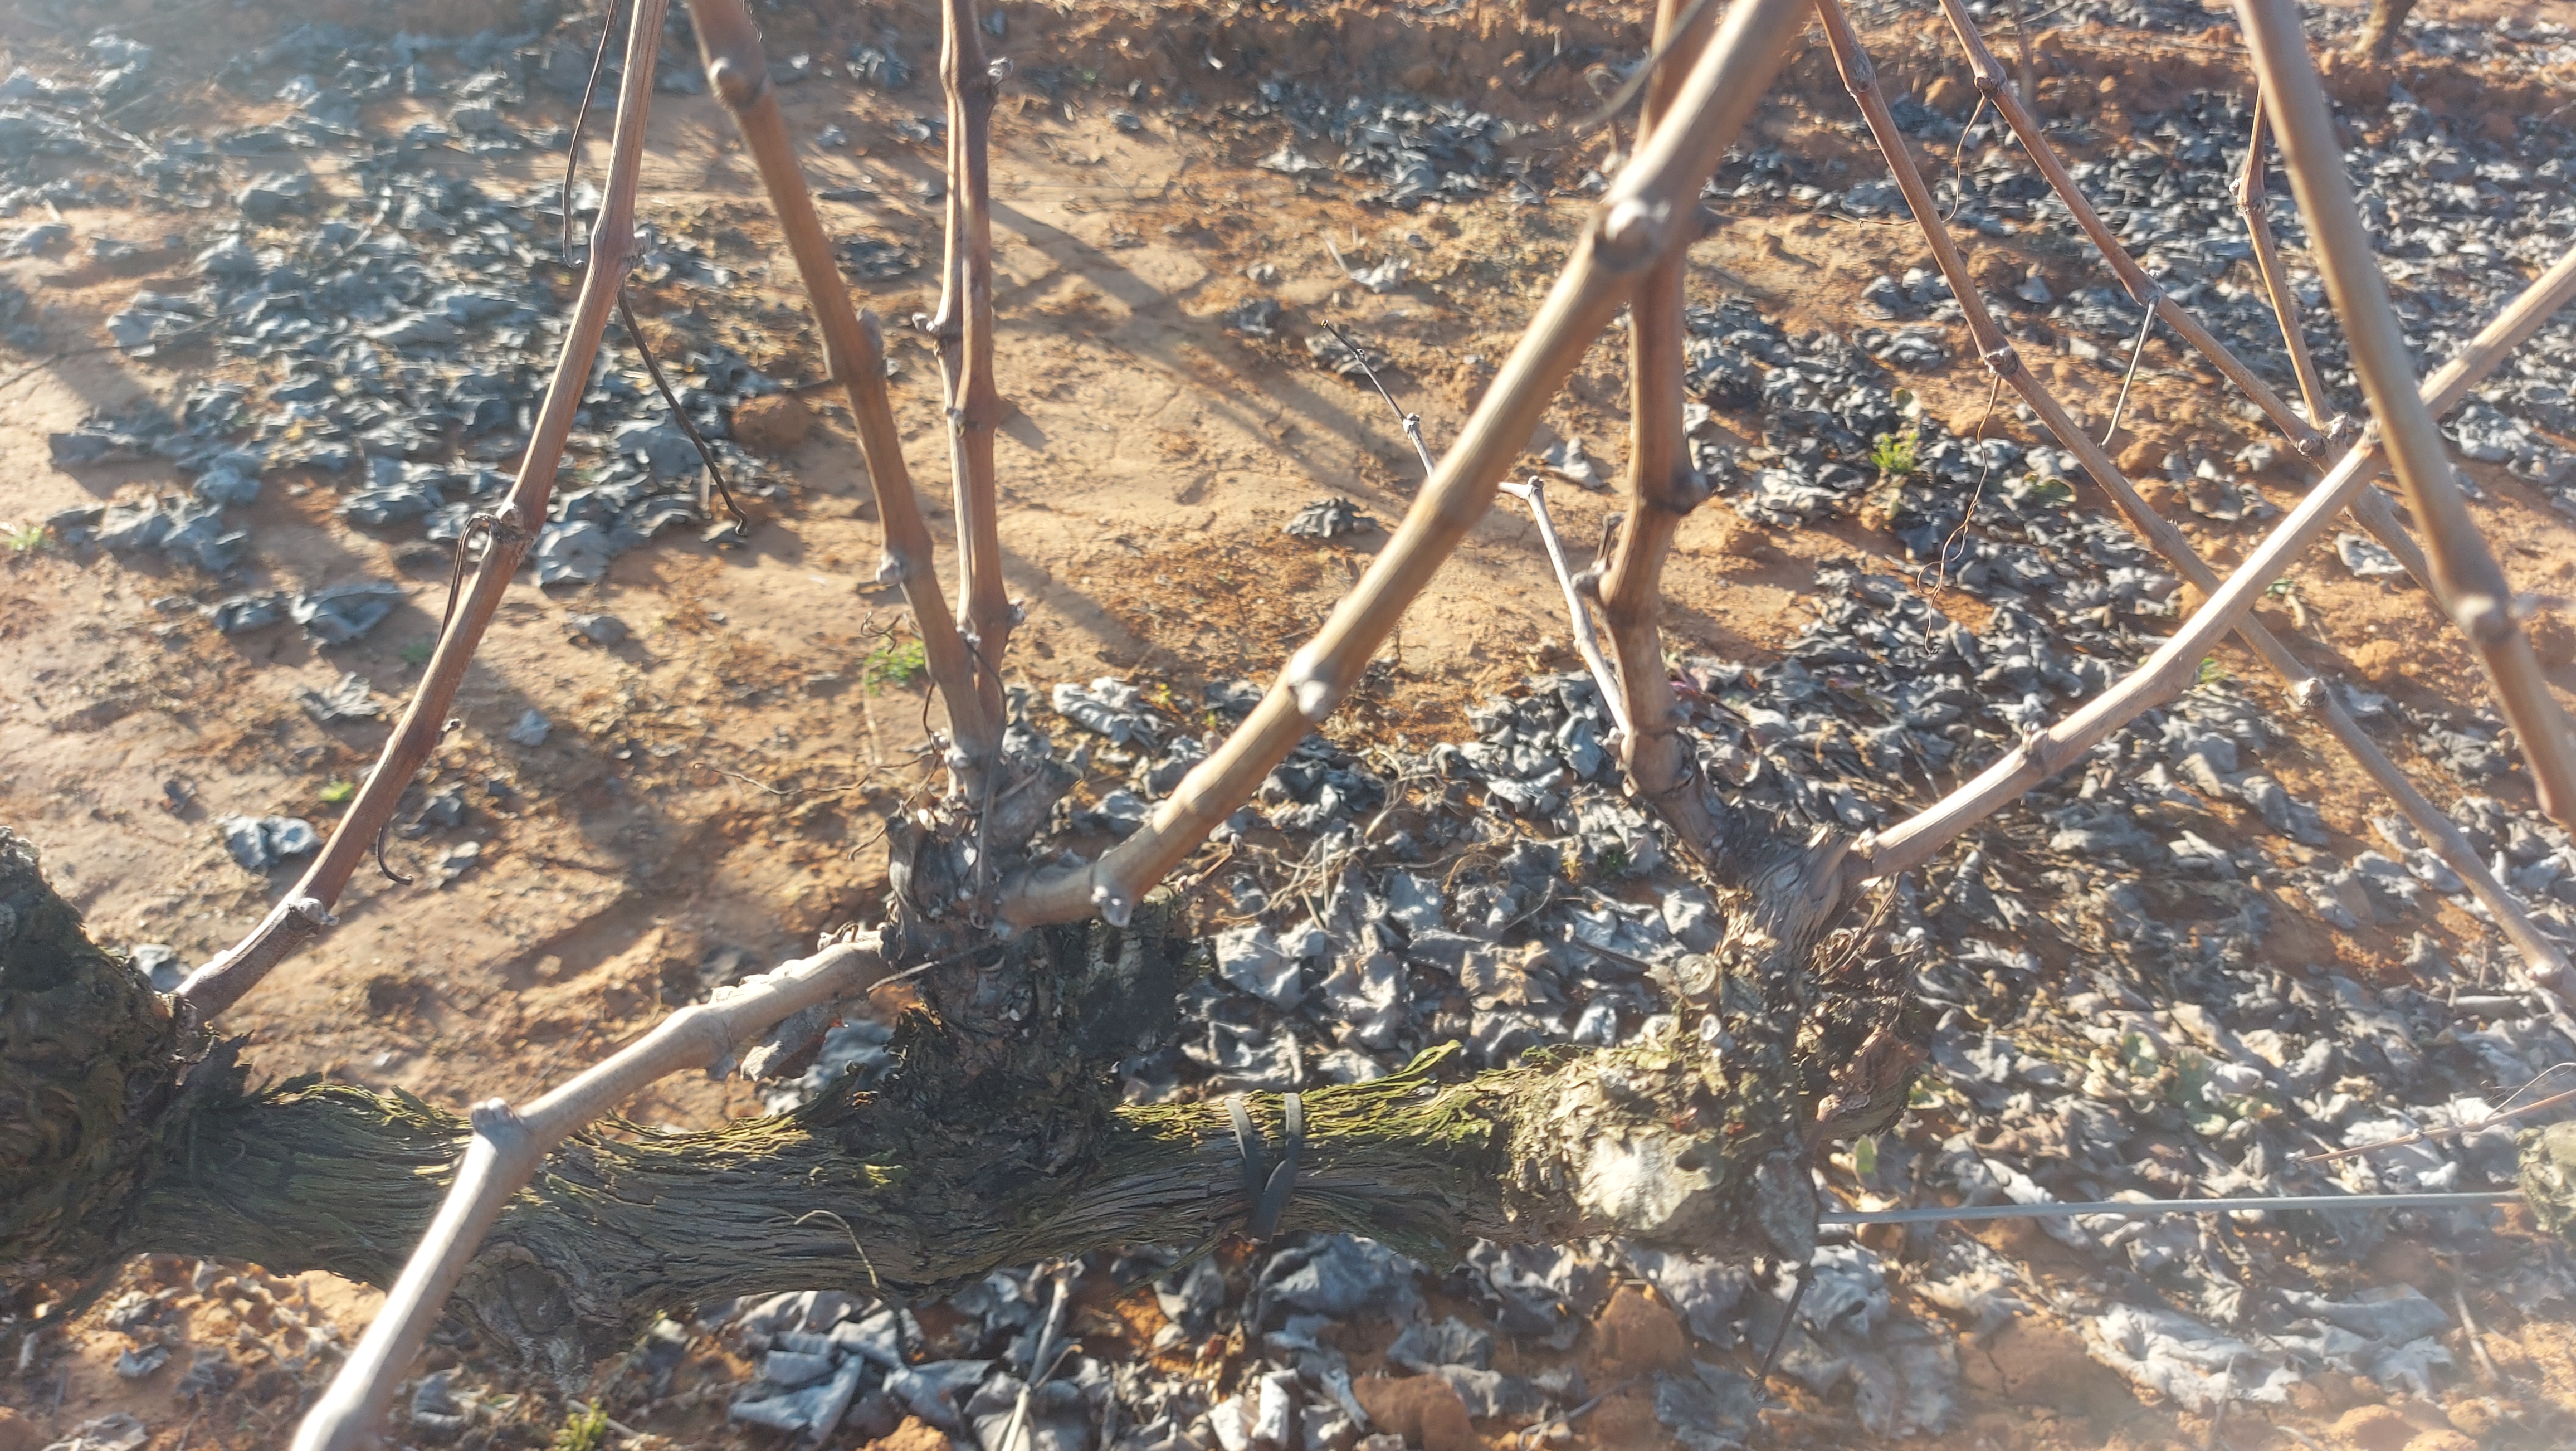
Unpruned shoots: 7
Pruned shoots: 0
Trunks: 1